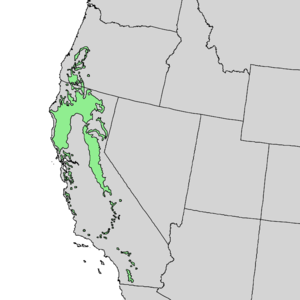
Quercus kelloggii, parfois nommé chêne noir de Californie ou chêne de Kellogg est une espèce de chênes. Il pousse en Amérique du Nord et est très proche du chêne noir que l'on trouve dans l'est et le centre du continent. Il mesure environ 9 à 25 m et son tronc a un diamètre de 30 cm à 1,4 m. Il peut vivre jusqu'à 500 ans.